Whittington, Shropshire

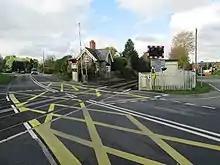
The A495 road crosses the Shrewsbury to Chester line on the edge of Whittington

Two railway stations once served Whittington. The Shrewsbury to Chester Line (via Wrexham), of the former Great Western Railway, is still an operating route, but station on this line closed on 12 September 1960 although there have been numerous campaigns over the years to have it reopened. station was on the main line of the Cambrian Railways. However, the section from Whitchurch to Welshpool (Buttington Junction), via Ellesmere, Whittington, Oswestry and Llanymynech, closed on 18 January 1965 in favour of the more viable alternative route via Shrewsbury, although Whittington (High Level) station itself had closed earlier, on 4 January 1960.